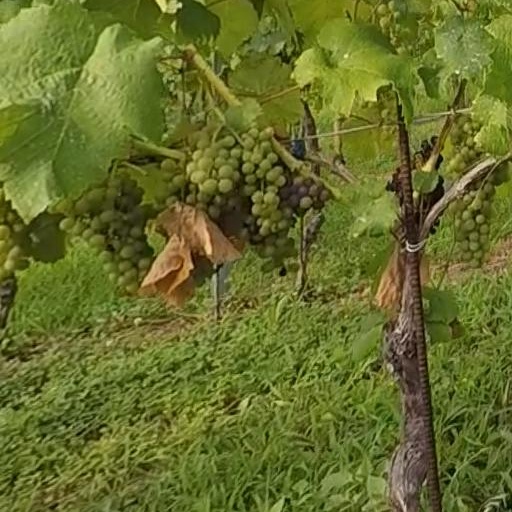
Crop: grape